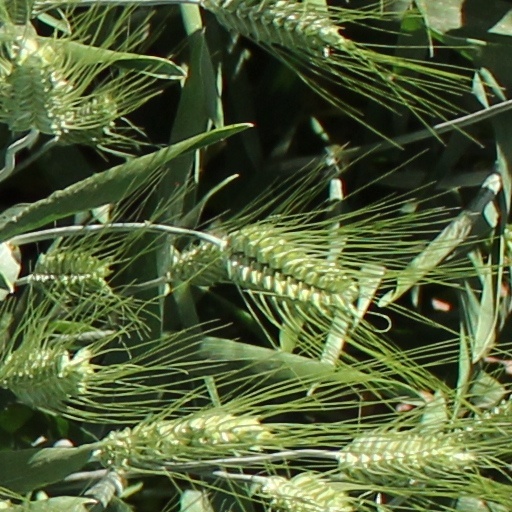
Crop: wheat